Kiladi Kitty

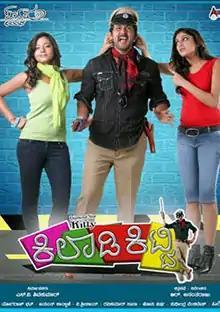

Kiladi Kitty is a 2012 Kannada comedy film directed by Anantha Raju and produced by Shivakumar under Sangama Films banner. It stars Srinagar Kitty and Haripriya in the lead roles while Nivedhitha makes a special appearance. Jassie Gift is the music director and Krishna Kumar is the cinematographer of the film.